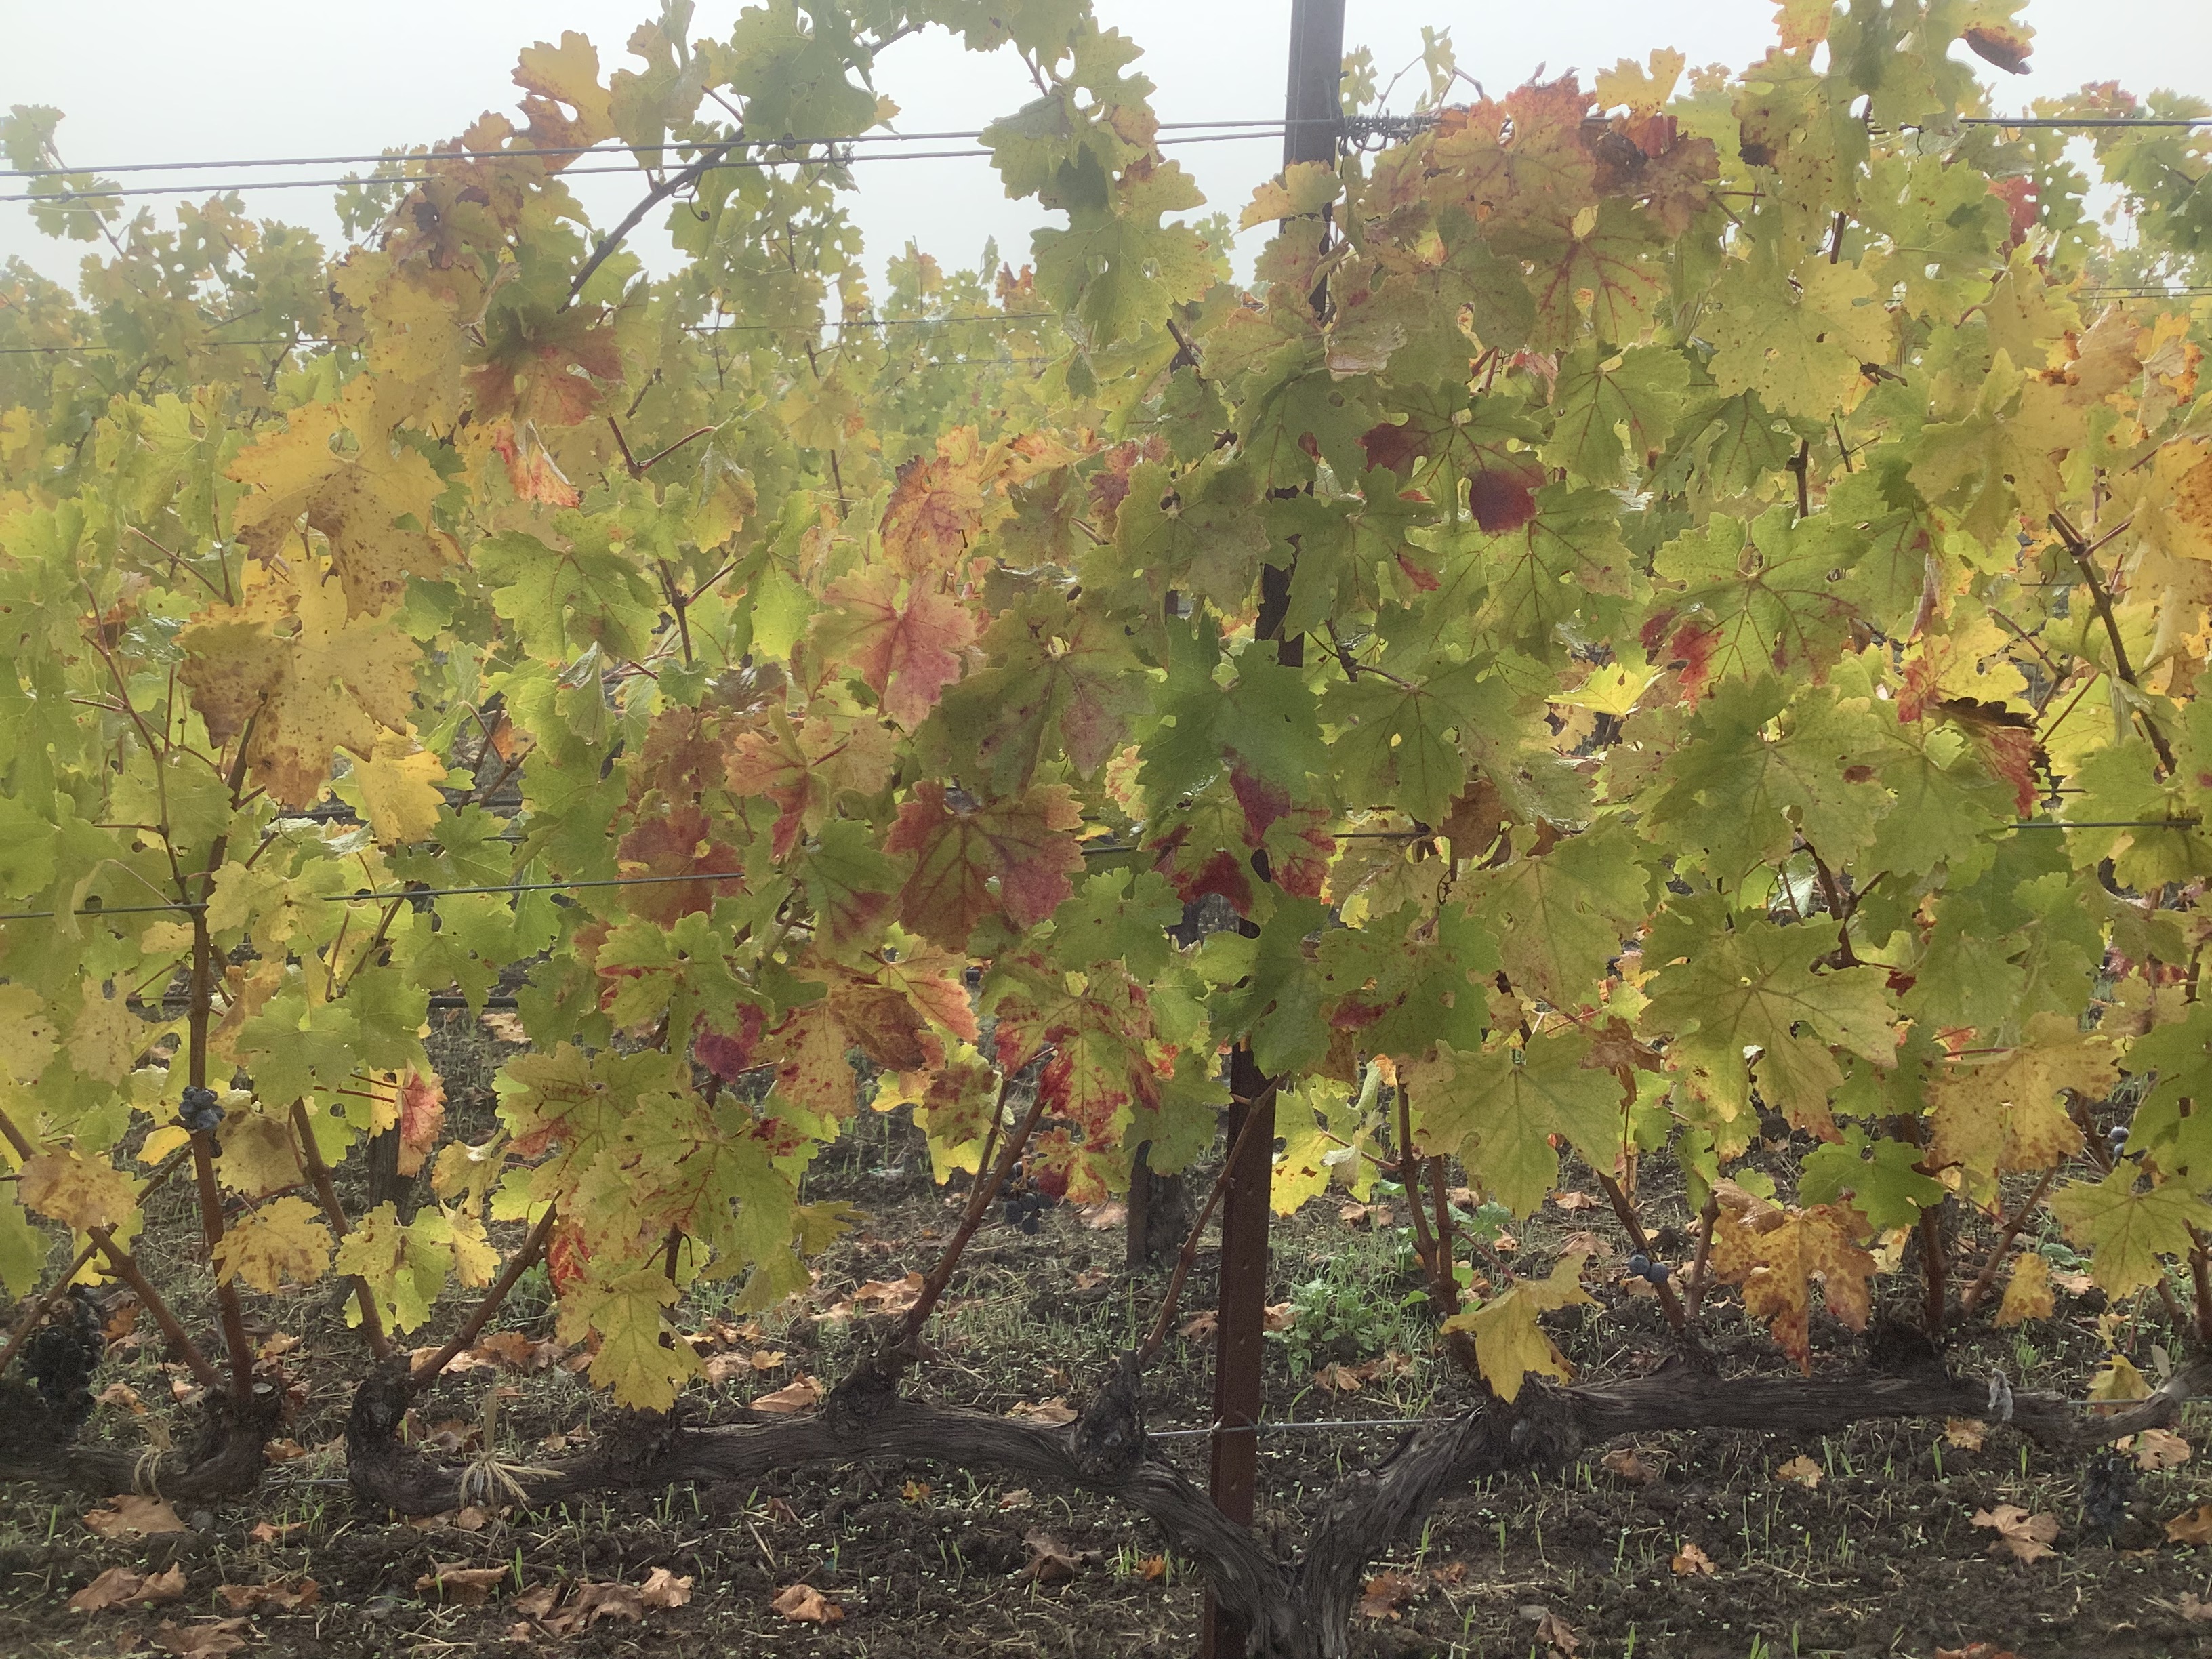
Label: Red Blotch